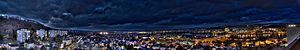
Vue de Coblence (Allemagne) depuis un immeuble élevé dans le quartier de Metternich. 5 images sur 5 couches d’exposition ont été fusionnées avec Tone Mapping puis assemblées pour générer le panorama. J’ai commencé la prise de vue à 19:52 et l’ai terminée vers à 20:06, ainsi j’ai pu obtenir une jolie lumière au couchant du soleil.